María Teresa Herrera

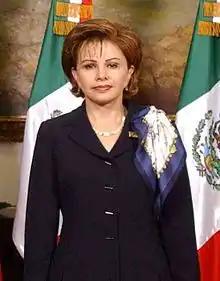
María Teresa Herrera

María Teresa Herrera Tello (born October 15, 1956, in Santiago, Nuevo León) is a Mexican lawyer. She served in the cabinet of President Vicente Fox as Secretary of Agrarian Reform (2000 – 2003).